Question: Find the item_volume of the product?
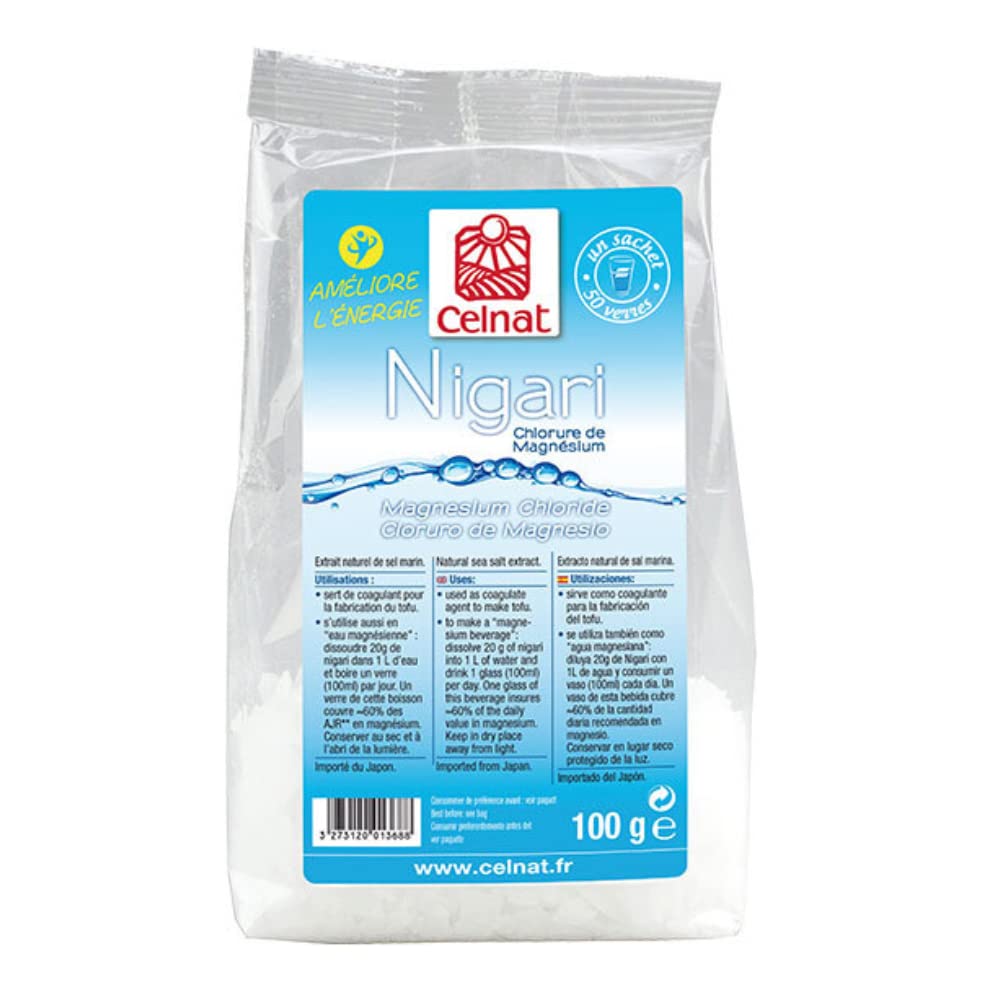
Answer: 100.0 millilitre